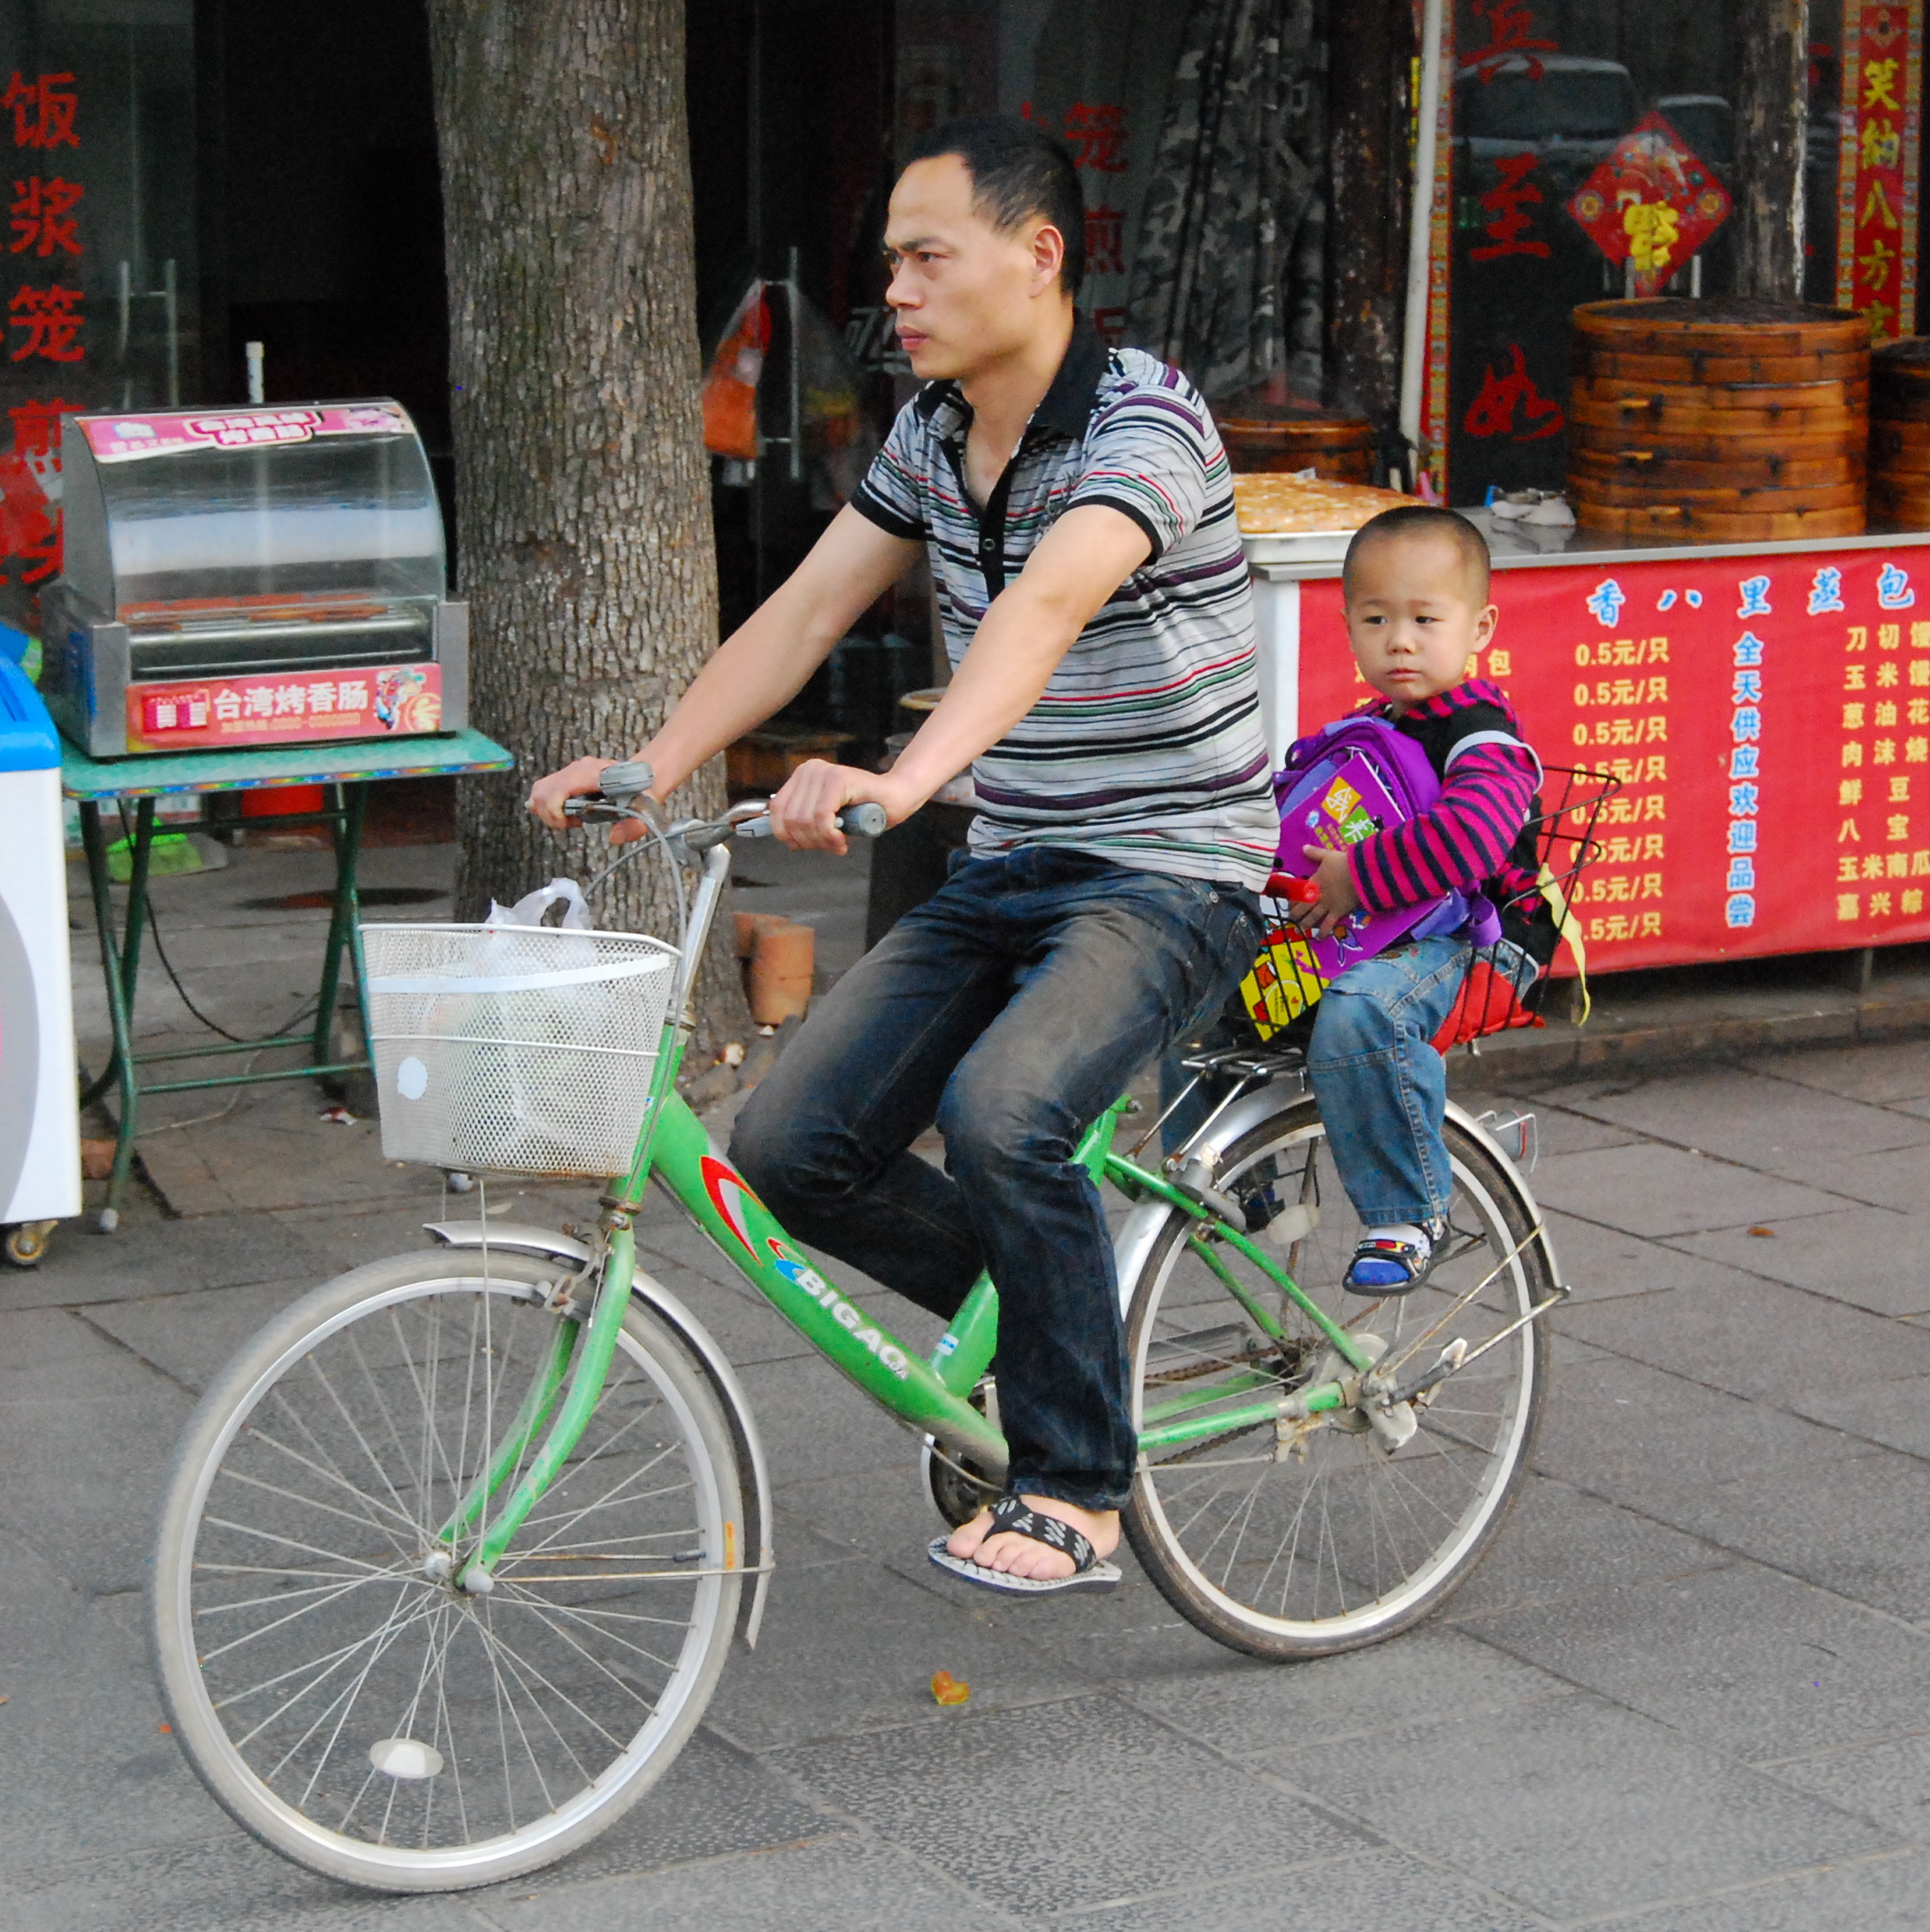
outdoor, people, street, cart, bicycle, bike, city, vehicle, sports equipment, outdoors, cycling, candid, creativecommons, cc0, publicdomain, nocopyright, 2d, carloszgz, myfavnew, cmstoolsphotoring, freeculturalworks, openlicense, freepictures, rue, calle, gente, vehicule, vehiculo, copyleft, norightsreserved, realpeople, torepost, bicicleta, bici, bicyclette, velo, zhujiajiao, streetphotograpy, china, rickshaw, land vehicle